Biological pump

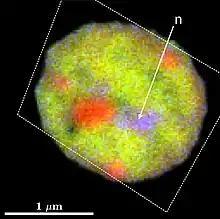
The nitrogen fixing cyanobacteria "Cyanothece" sp. ATCC 51142

The composition of the phytoplankton community in the euphotic zone largely determines the quantity and quality of organic matter that sinks to depth. The main functional groups of marine phytoplankton that contribute to export production include nitrogen fixers (diazotrophic cyanobacteria), silicifiers (diatoms) and calcifiers (coccolithophores). Each of these phytoplankton groups differ in the size and composition of their cell walls and coverings, which influence their sinking velocities. For example, autotrophic picoplankton (0.2–2 μm in diameter)—which include taxa such as cyanobacteria (e.g., "Prochlorococcus" spp. and "Synechococcus" spp.) and prasinophytes (various genera of eukaryotes <2 μm)—are believed to contribute much less to carbon export from surface layers due to their small size, slow sinking velocities (<0.5 m/day) and rapid turnover in the microbial loop. In contrast, larger phytoplankton cells such as diatoms (2–500 μm in diameter) are very efficient in transporting carbon to depth by forming rapidly sinking aggregates. They are unique among phytoplankton, because they require Si in the form of silicic acid (Si(OH)4) for growth and production of their frustules, which are made of biogenic silica (bSiO2) and act as ballast. According to the reports of Miklasz and Denny, the sinking velocities of diatoms can range from 0.4 to 35 m/day. Analogously, coccolithophores are covered with calcium carbonate plates called 'coccoliths', which are central to aggregation and ballasting, producing sinking velocities of nearly 5 m/day. Although it has been assumed that picophytoplankton, characterizing vast oligotrophic areas of the ocean, do not contribute substantially to the particulate organic carbon (POC) flux, in 2007 Richardson and Jackson suggested that all phytoplankton, including picoplankton cells, contribute equally to POC export. They proposed alternative pathways for picoplankton carbon cycling, which rely on aggregation as a mechanism for both direct sinking (the export of picoplankton as POC) and mesozooplankton- or large filter feeder-mediated sinking of picoplankton-based production.